Overland Campaign

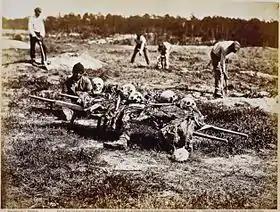
Cold Harbor, Virginia. African Americans collecting bones of soldiers killed in the battle. Photo by John Reekie, April 1865.

At 7 a.m. Grant advised Meade to vigorously exploit any successful part of the assault. Meade ordered his three corps commanders on the left to assault at once, without regard to the movements of their neighboring corps. But all had had enough. Hancock advised against the move. Smith, calling a repetition of the attack a "wanton waste of life," refused to advance again. Wright's men increased their rifle fire but stayed in place. By 12:30 p.m. Grant conceded that his army was done. He wrote to Meade, "The opinion of the corps commanders not being sanguine of success in case an assault is ordered, you may direct a suspension of further advance for the present." Estimates of casualties that morning are from 3,000 to 7,000 on the Union side, no more than 1,500 on the Confederate.